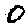
Label: 0